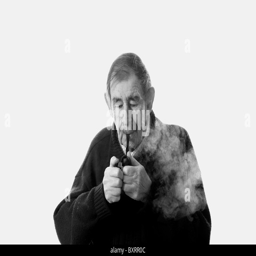
black and white picture of smoke billowing from a pipe